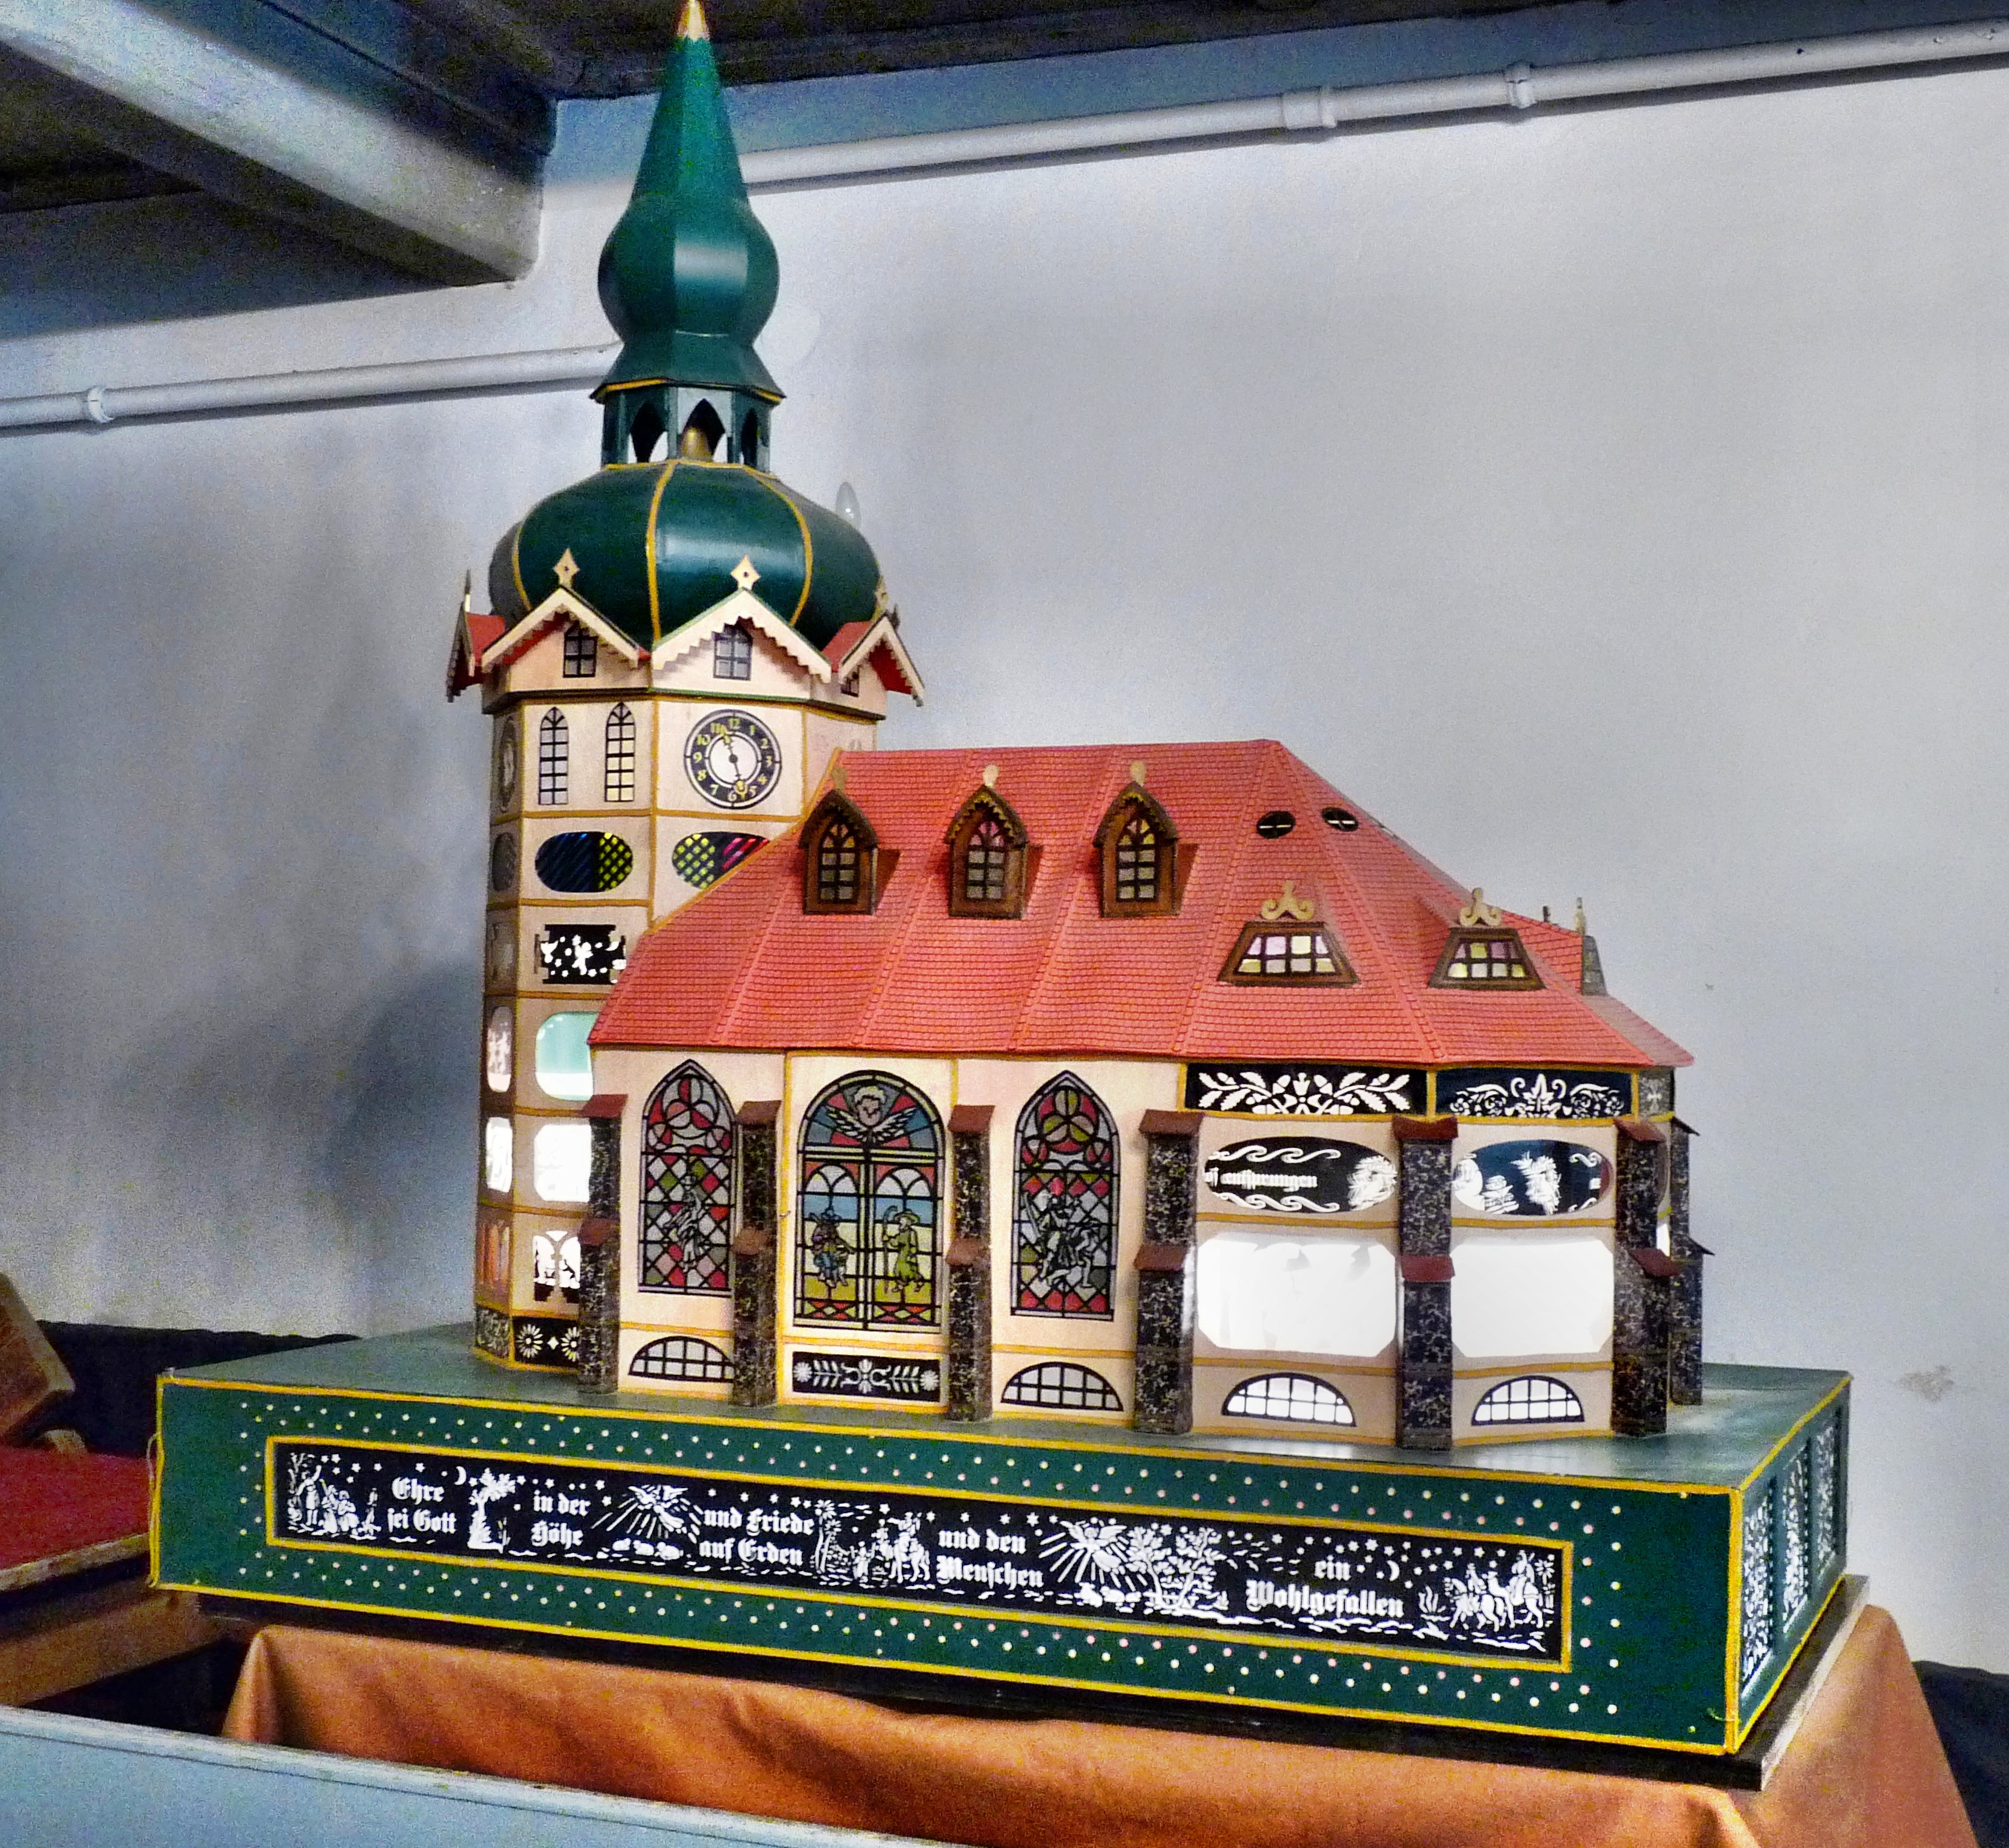
toy, shadow play, scale model, sebnitz, model church